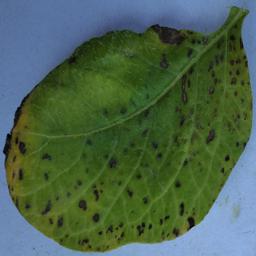
Etiqueta: Tizon_Temprano